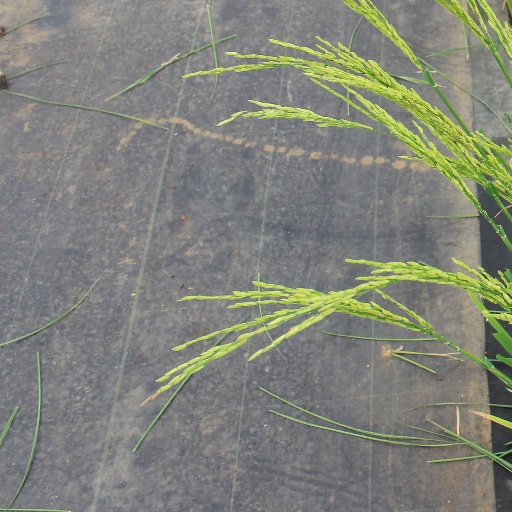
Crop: rice